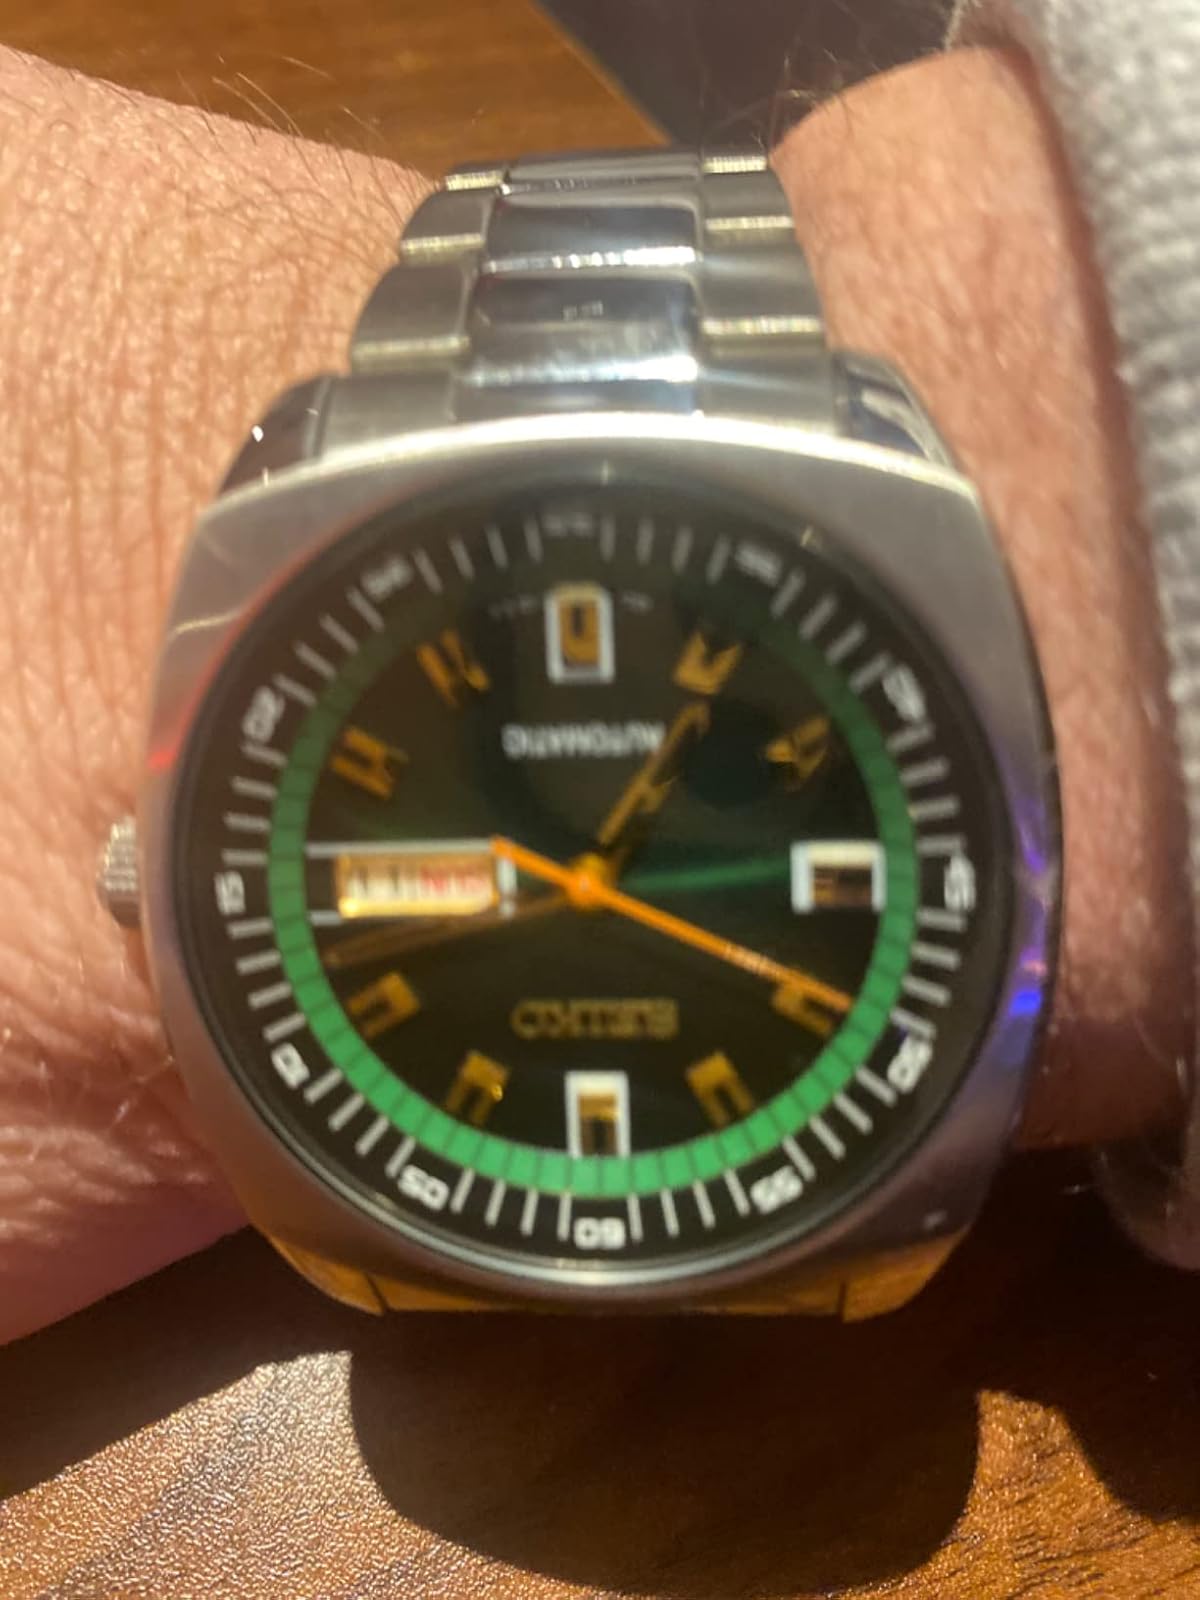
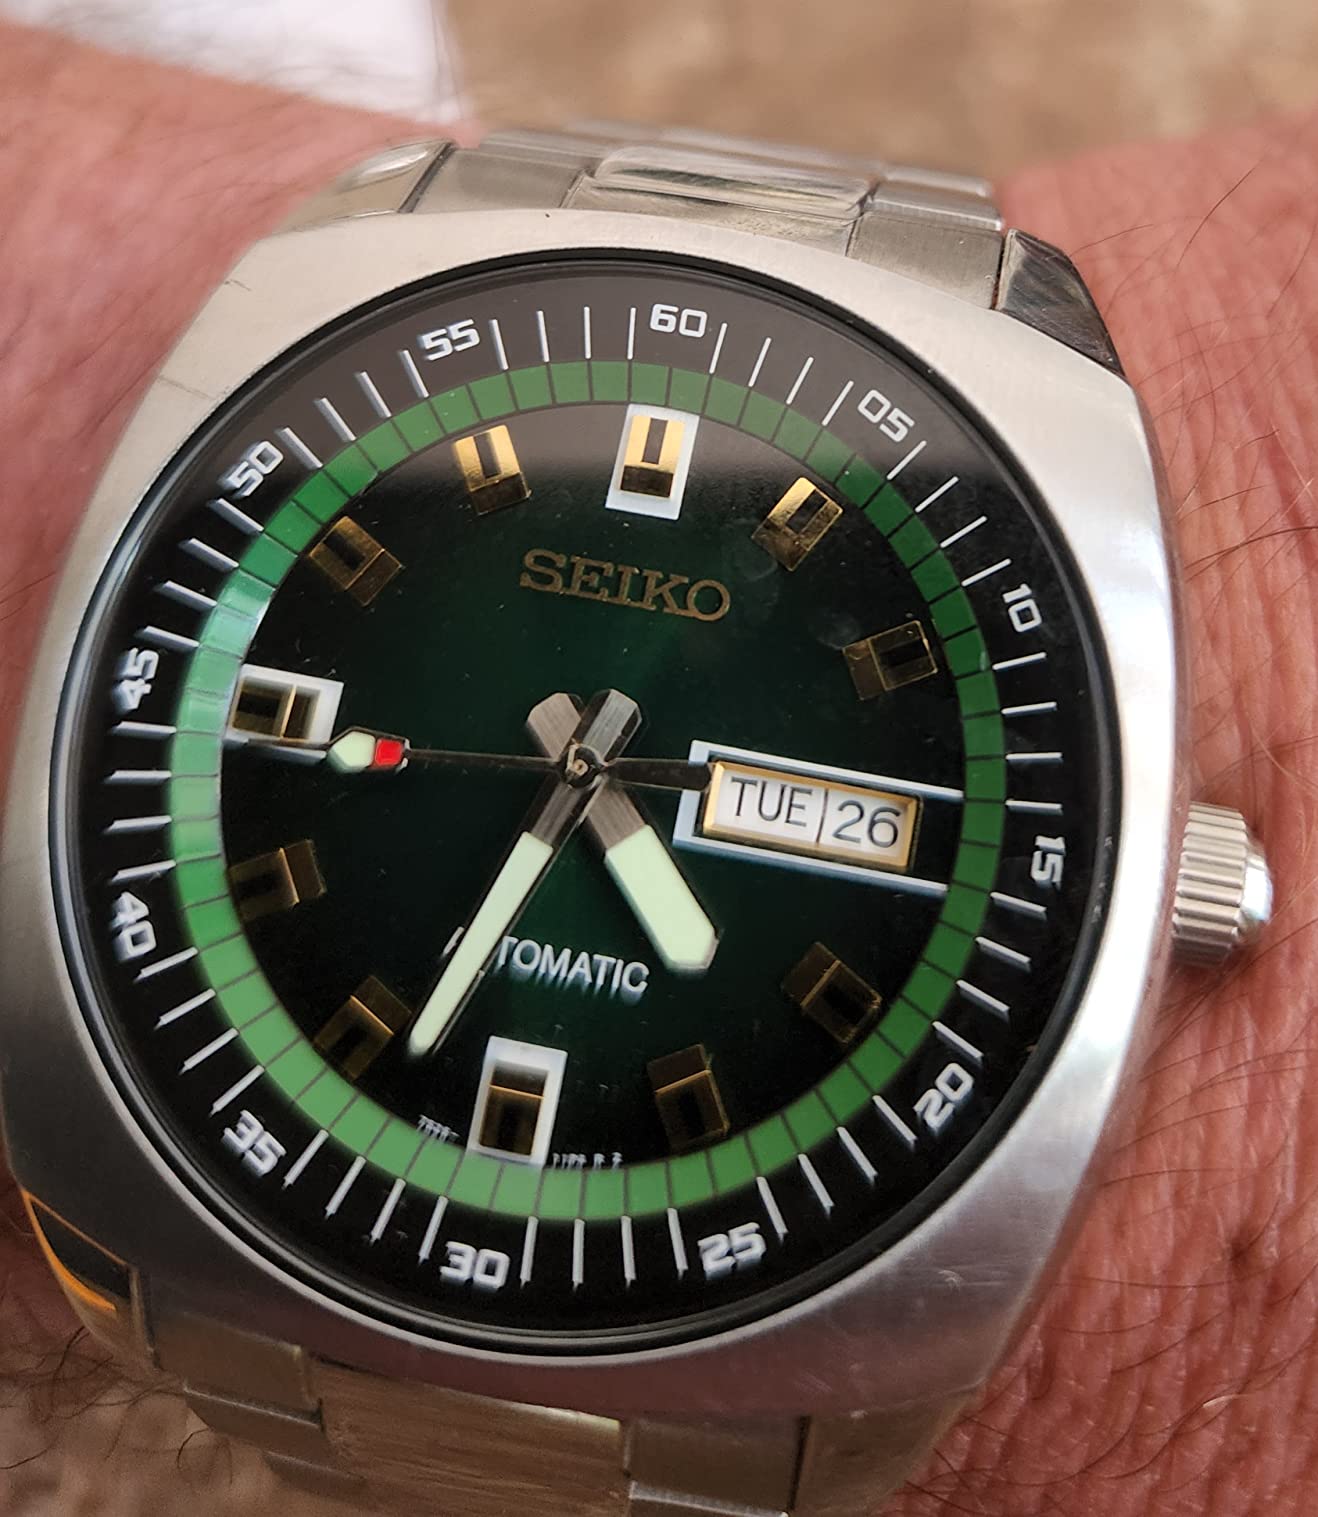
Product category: accessories_watch
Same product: yes